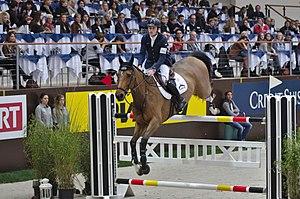
Hello Sanctos est un cheval hongre bai issu du stud-book sBs, concourant en saut d'obstacles. Ses débuts sont difficiles, ce poulain né en Belgique flamande n'étant pas détecté par son éleveur Willy Taets, ni par les cavaliers et investisseurs internationaux, jusqu'à être monté par Peter Wylde, qui le revend en Ukraine à l'âge de 8 ans. Il est remarqué par Lord Kirkham et Lord Harris, deux mécènes à la recherche d'une monture performante pour le cavalier écossais Scott Brash. Avec Brash, Hello Sanctos remporte une médaille d'or par équipes aux Jeux olympiques de Londres en 2012, deux fois le Global Champions Tour, et deux médailles aux championnats d'Europe de 2013. Il devient en 2014 et 2015 le meilleur cheval au monde dans sa discipline et le plus lucratif, restant le seul cheval au monde à avoir réussi le Grand Chelem de saut d'obstacles ces mêmes années. Blessé en fin de saison 2015, il ne retrouve plus son meilleur niveau. Il est officiellement mis à la retraite fin novembre 2019, à l'âge de 17 ans.